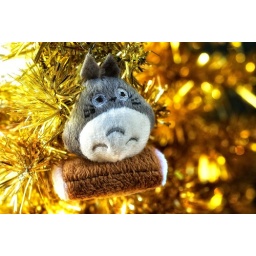
totoro in the gold tree forest